Via Alessandrina

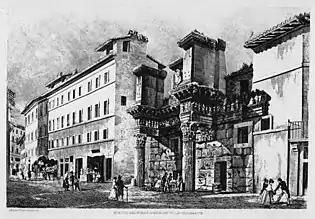
The Forum of Nerva with the remains of the Temple of Minerva (the "Colonnacce") in an engraving by Luigi Rossini (19th century).

The small, narrow streets of the district (Via Cremona, marking its border towards the Capitolium; Via Bonella, Via del Priorato, Via dei Carbonari, Piazza delle Chiavi d'Oro) formed the mesh of the building fabric that had grown continuously between the slopes of the Capitolium, the wall of Suburra and the Roman Forum. It consisted of modest houses, but also of prestigious buildings, such as the small palace of Sixtus IV (maybe the Ghislieri Palace), the Conservatory of Santa Eufemia, born as a convent of the "Sperse di Sant'Eufemia" next to a church dedicated to St. Urban and the palace of Flaminio Ponzio. The ground floors housed small businesses and artisan shops and in 1855 four taverns overlooked Via Alessandrina: one of them, called "alle Colonnacce", stood among the remains of the Temple of Minerva.